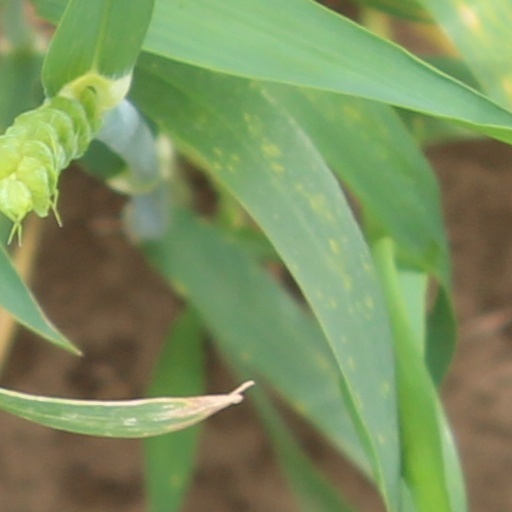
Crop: wheat